Kandice Tanner

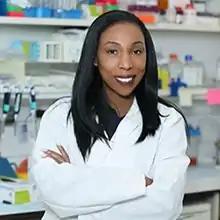
Tanner in her laboratory

Tanner joined the National Cancer Institute as a Stadtman Tenure-Track Investigator in July 2012, where she integrates concepts from molecular biophysics and cell biology to learn how cells and tissues sense and respond to their physical microenvironment, and to thereby design therapeutics and cellular biotechnology. She received full tenure in 2020. She is currently a senior principal investigator in the laboratory of cell biology serving as head of the tissue morphodynamics section.